Abidjan

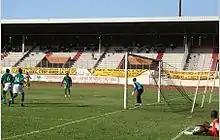
Stade Félix Houphouët-Boigny, nicknamed "le Félicia"

Converted in 1926, this park has 3,000 hectares and ancient "sacred wood" lies at the entrance to the city, in the Attécoubé community, which has been conserved as a relic of the first forest which surrounded the lagoon in the past. A tarmaced road goes straight to the lake at the heart of the park and trails go throughout it. The park is inhabited and there are coffee and cocoa plantations.